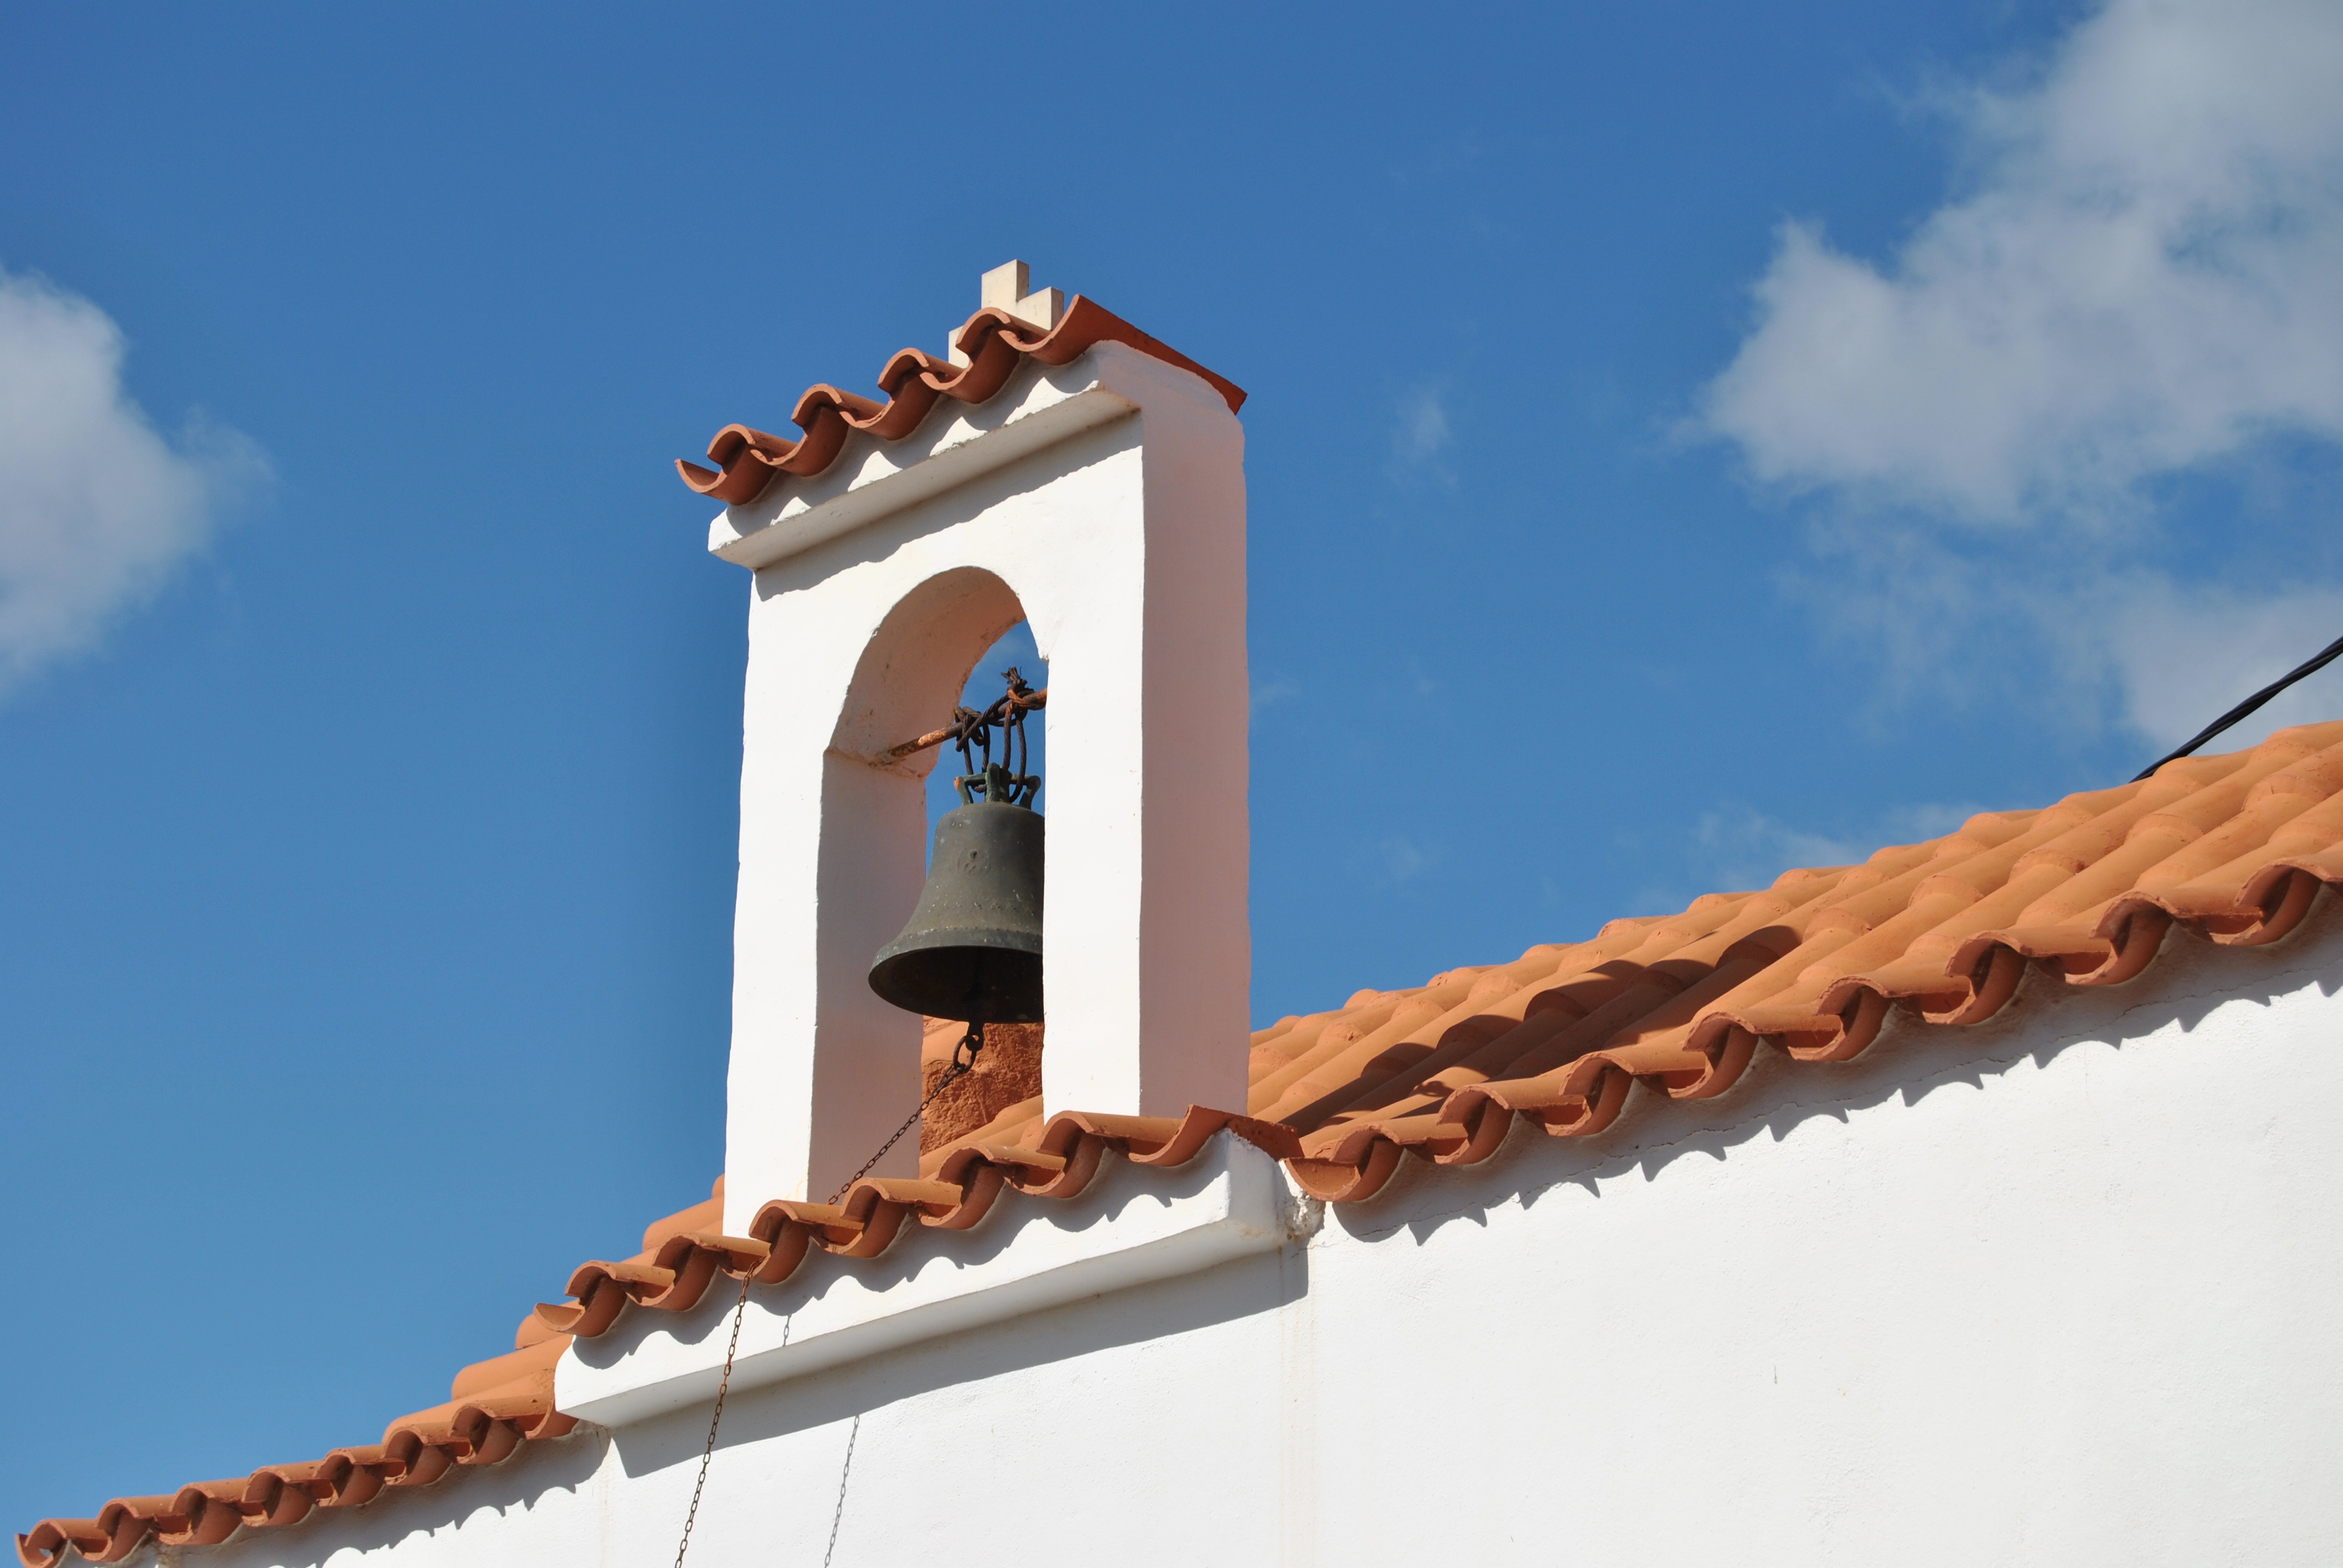
landscape, sea, structure, sun, roof, summer, bell, tower, autumn, holiday, church, greece, crete, marine book